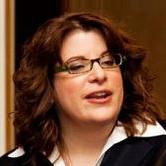
Age: 37